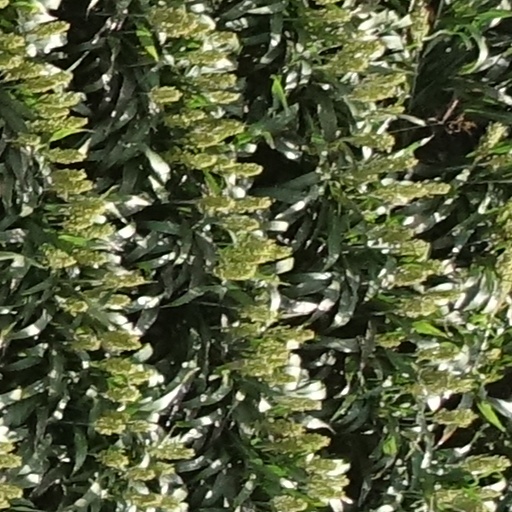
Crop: sorghum